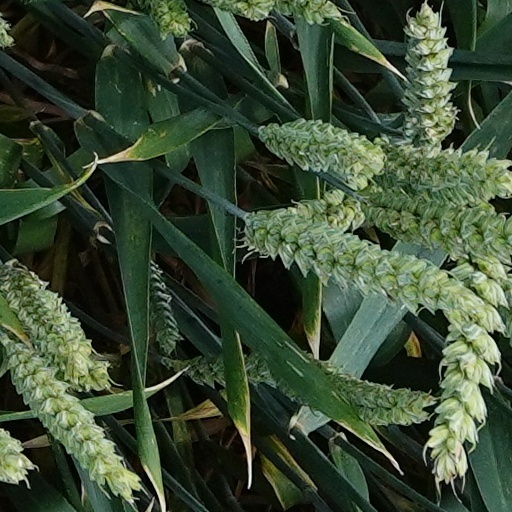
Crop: wheat